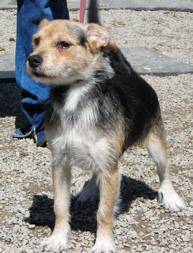
Label: dog